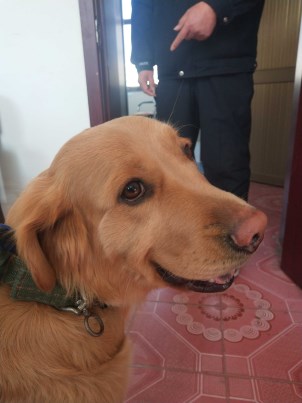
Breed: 5355-n000126-golden_retriever